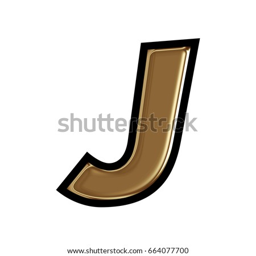
shiny gold uppercase or capital letter j in a 3d illustration with a dark metal golden glass metallic surface , black outline , and basic bold font isolated on a white background with clipping path .